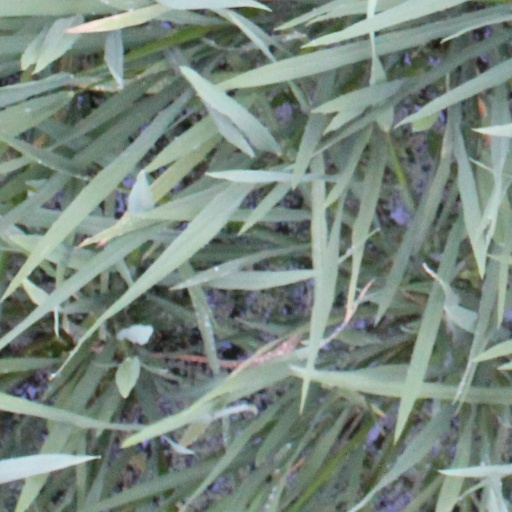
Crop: rice